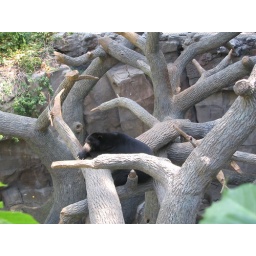
bear in a tree